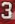
Number: 3